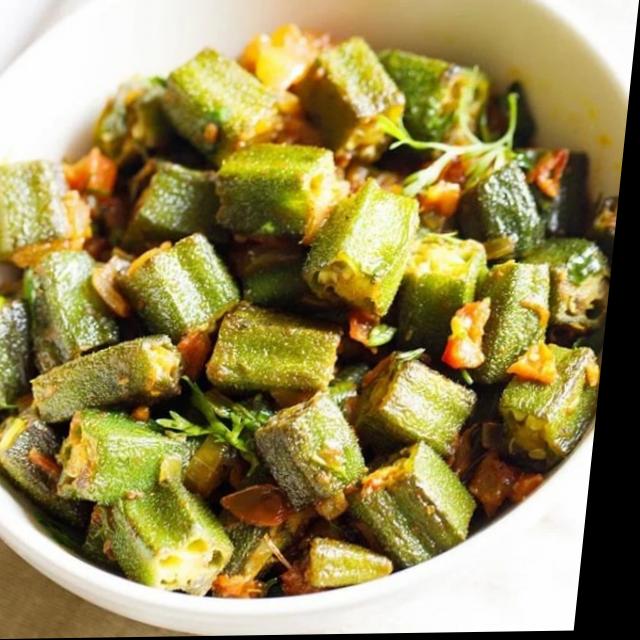
Dish: bhindi_masala